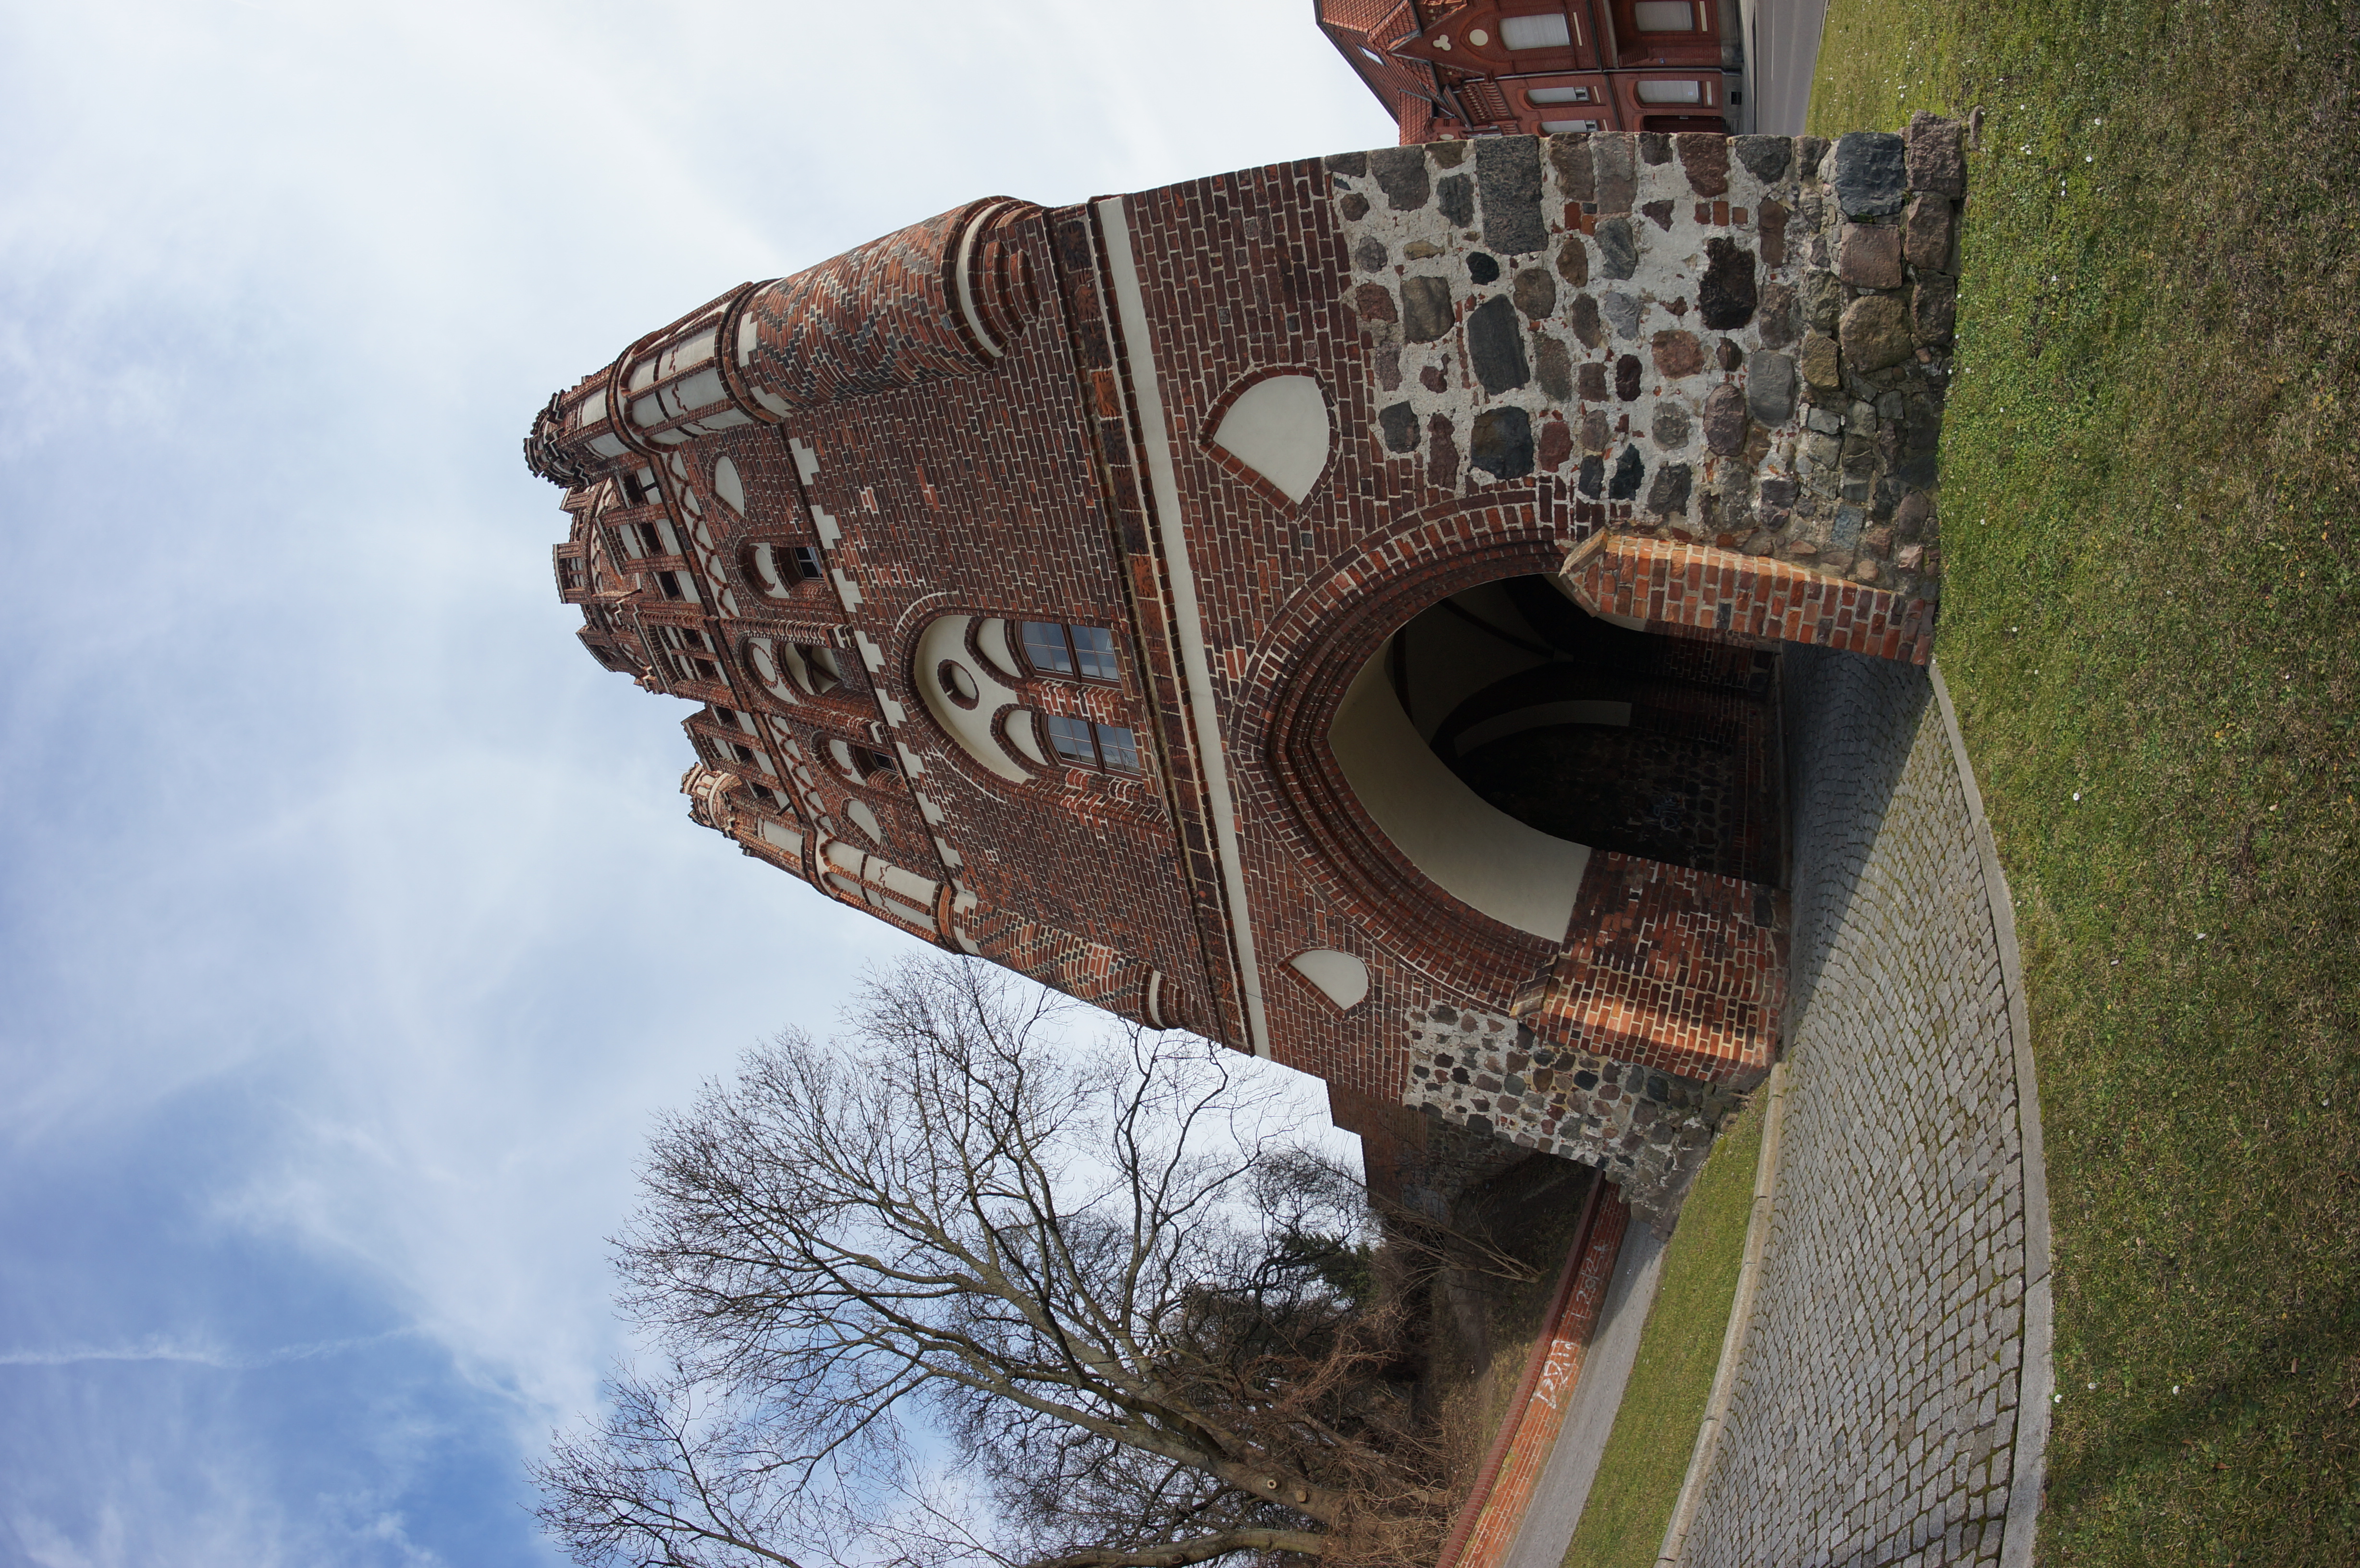
rock, architecture, building, arch, church, chapel, fortification, place of worship, 2015, temple, ruins, monastery, germany, deutschland, walimex, samyang, sony, abbey, nex, nex6, lenstagged, steffenzahn, walimex8mm, 8mm, stendal, ancient history